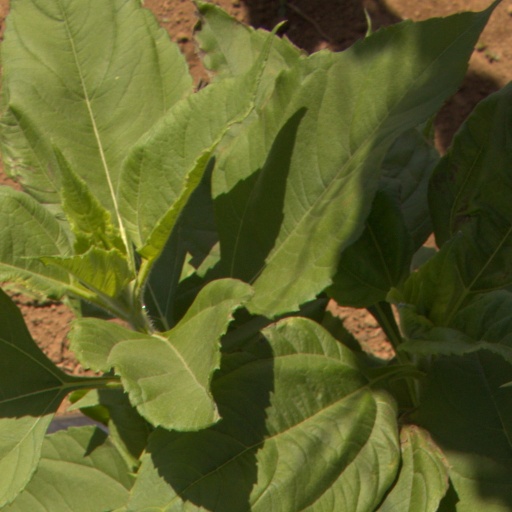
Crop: Jerusalem artichoke